Erythroxylum novogranatense

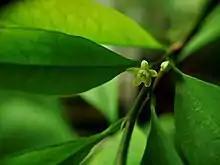
"Erythroxylum novogranatense" var. "truxillense" flower

The basic physical difference between "E. coca" and "E. novogranatense" is that the "E. coca" (sometimes called "E. bolivianum") has larger leaves that are elliptical, oval and broader near the middle (broad-elliptic) and darker green color above. The "E. novogranatense" has smaller, narrower leaves, broadest near the apex (oblong-obovate), and bright green color above. To identify "E. novogranatense" var. "novogranatense" from "E. novogranatense" var. "truxillense": The leaves of "E. novogranatense" var. "truxillense" does not possess parallel lines either side of the central vein like all other varieties.